Cousins Properties

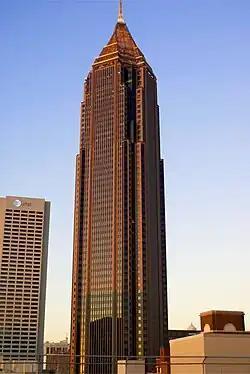
The Bank of America tower in Atlanta was developed by Cousins Properties and sold in 2006 for $436 million. In 2012, it sold at foreclosure for $235 million

Cousins Properties Incorporated is a publicly traded real estate investment trust (REIT) that invests in office buildings in Atlanta, Charlotte, Austin, Phoenix, Tampa, and Chapel Hill, North Carolina. The company has developed notable properties including CNN Center, Omni Coliseum, 191 Peachtree Tower, and Emory Point in Atlanta.